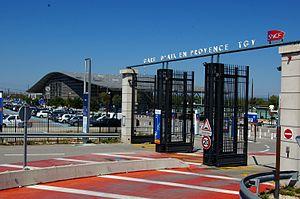
La gare d'Aix-en-Provence TGV est une gare ferroviaire française de la ligne de Combs-la-Ville à Saint-Louis, située sur le territoire des communes d'Aix-en-Provence et de Cabriès, dans le département des Bouches-du-Rhône, en région Provence-Alpes-Côte d'Azur. Elle est à environ 15 kilomètres au sud-ouest de la ville d'Aix-en-Provence et à 20 km au nord de Marseille.